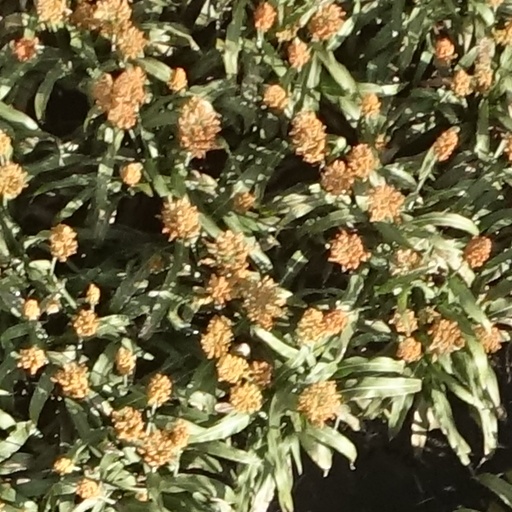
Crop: sorghum